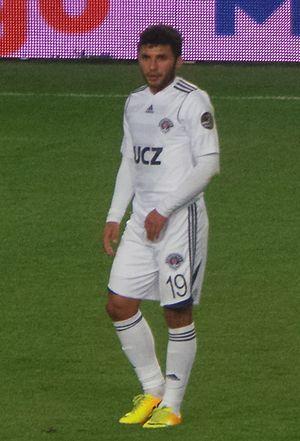
Tabaré Uruguay Viudez Mora, né le 8 septembre 1989 à Montevideo, est un joueur de football uruguayen, attaquant ou milieu offensif évoluant au Club Olimpia. Viudez, surnommé « El Chaio », a joué une saison au Defensor Sporting où il a été la révélation du championnat uruguayen. C'est grâce à ses bonnes prestations qu'il rejoint le Milan AC en été 2008. Il est considéré comme l'un des plus grands espoirs du football uruguayen. Son pied de prédilection est le gauche.